Nasal strip

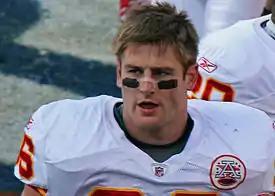
A gridiron football player wearing a nasal strip

In humans, the nasal valve is the narrowest part of the nasal aperture and when exercising, this area is subjected to negative pressure and becomes smaller. Nasal strips adhere to the skin, holding open the anterior nasal aperture and prevent it from collapsing. When properly applied, they lift and widen the space in the nasal passage. They are a drug-free method to maintain airway flow and are available as an over the counter product. They have no reported side effects other than possible skin irritation from the adhesive.